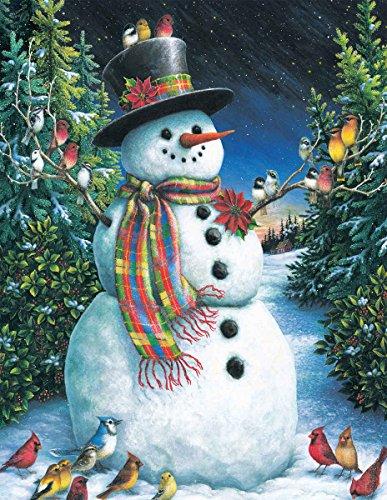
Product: Springbok Puzzles - Feathered Friends Jigsaw Puzzle - 500 Pieces - Large 18 Inch by 23.5 Inch Puzzle
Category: Toys & Games | Puzzles | Jigsaw Puzzles
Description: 1006 piece jigsaw puzzle - featuring a finished size of 30 inches by 24 inches with a precision cut that ensures a tight, interlocking heirloom-quality puzzle.
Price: $12.95
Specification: ProductDimensions:18x23.5x1inches|ItemWeight:1.25pounds|ShippingWeight:1.3pounds(Viewshippingratesandpolicies)|ASIN:B07DLCZZDD|Itemmodelnumber:34-01559|Manufacturerrecommendedage:3months-8years